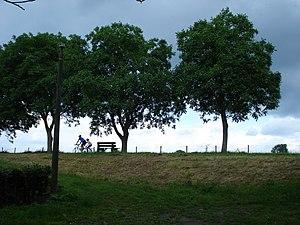
Demen est un petit village néerlandais de la commune d'Oss dans la province du Brabant-Septentrional. Demen compte 231 habitants en 2005.